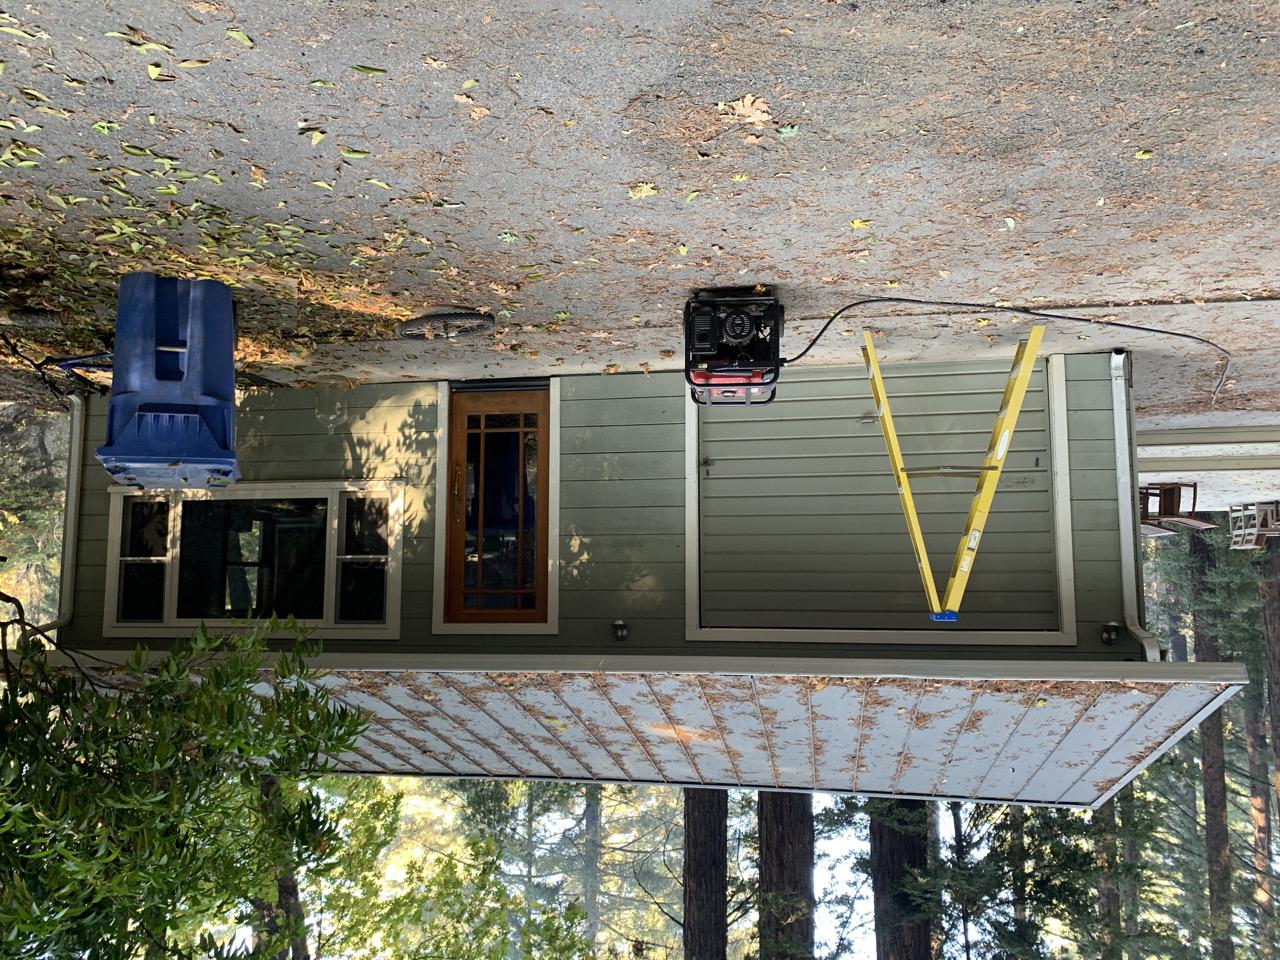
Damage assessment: no_damage